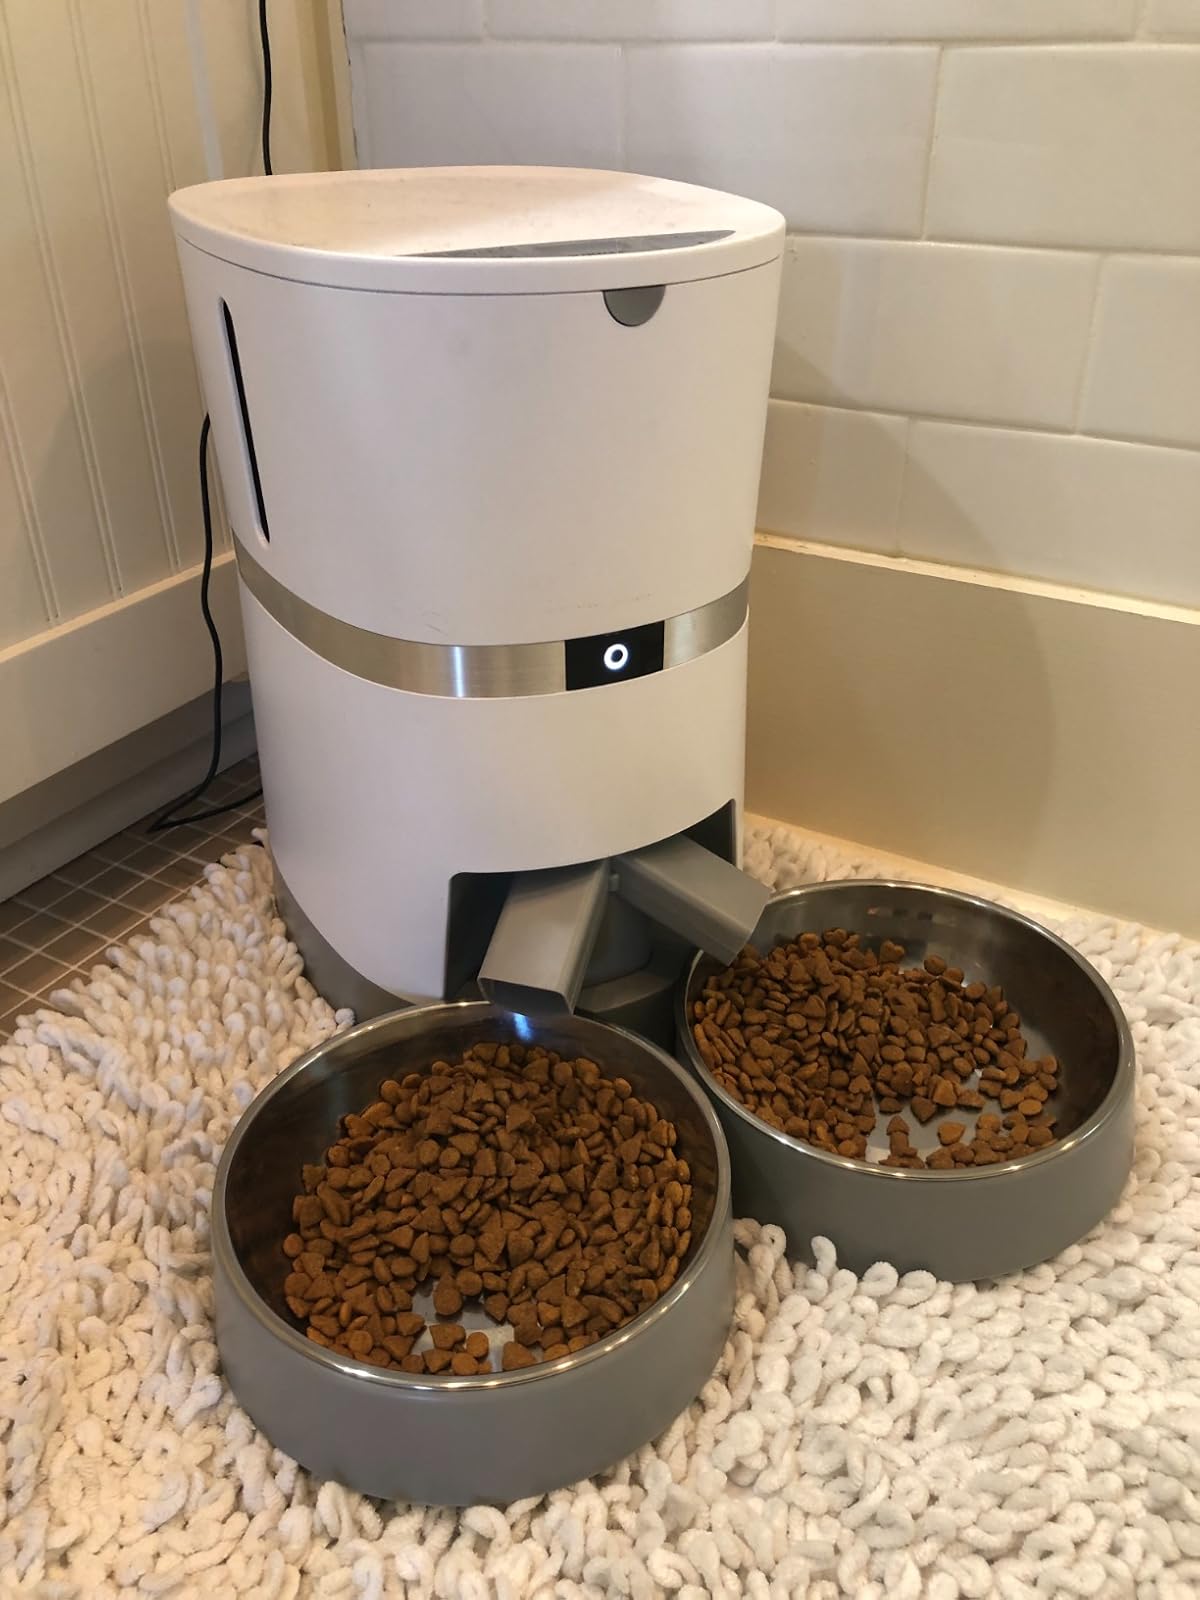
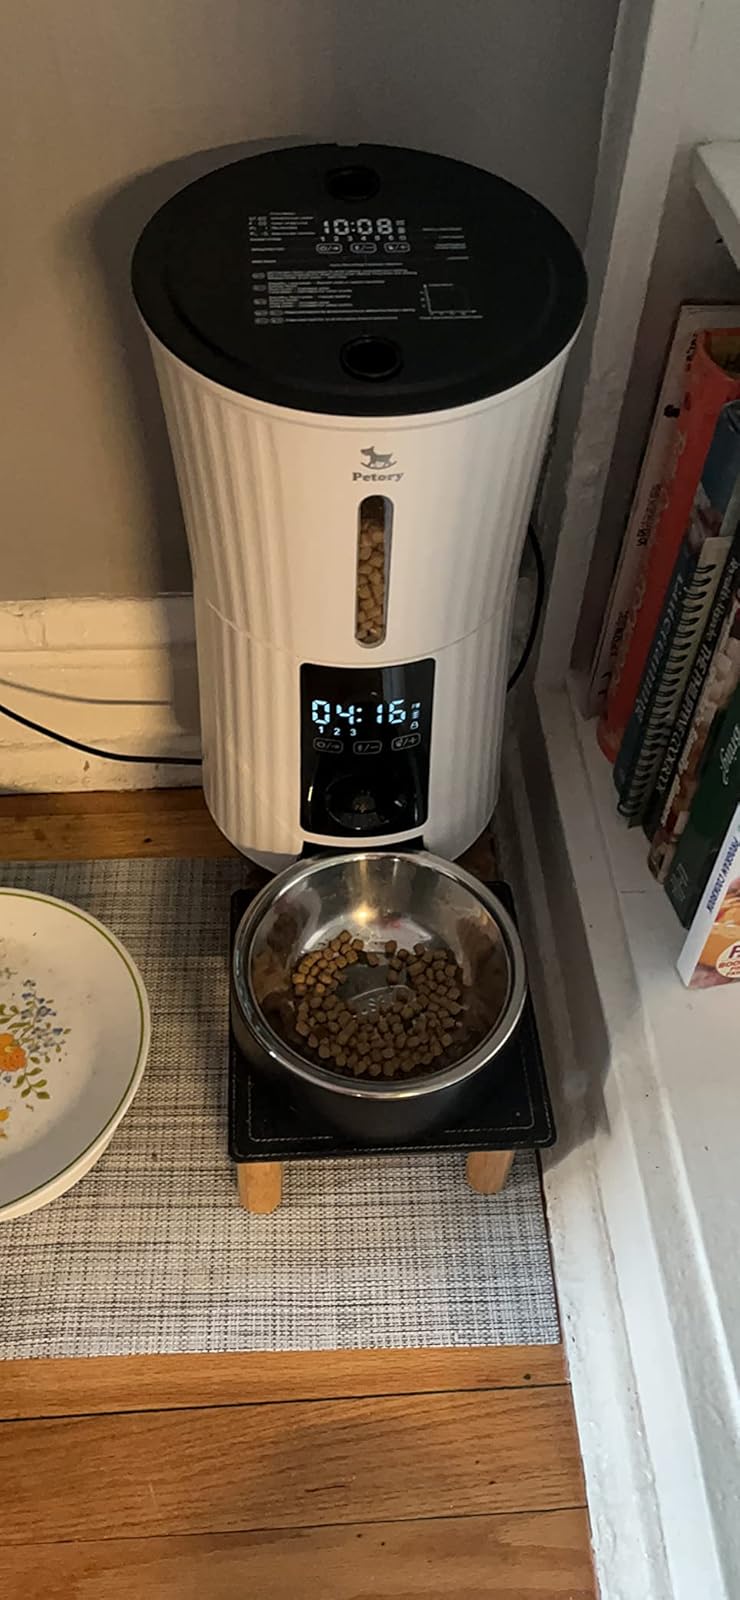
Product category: items_feeder
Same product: no